Laboratoire de Physique des Solides

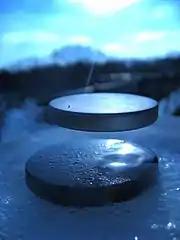
Magnet levitating above a superconductor.

The laboratory hosts a "Physics reimagined" research team entirely dedicated to innovating the way modern physics is taught for the general public. Collaborating with designers, museums and students, the team creates different tools, such as 3D animations, science graphs, folding hands-on and project about quantum physics as seen by designers, that help simplify understanding of complex areas of physics. "Physics reimagined" invited illustrator Heloise Chochois to create the comic about how the life of a physicist looks inside. Among other things, the team engages in research activities related to the science communication, interdisciplinarity and innovative pedagogies.